Driffield

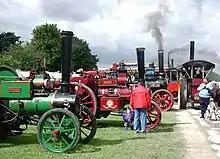
The Driffield Showground

Driffield is centred around "Middle Street", its main high street of both independent and chain shops and retail. On a Thursday, a market is held in the town centre. Its original cattle market closed in 2001.